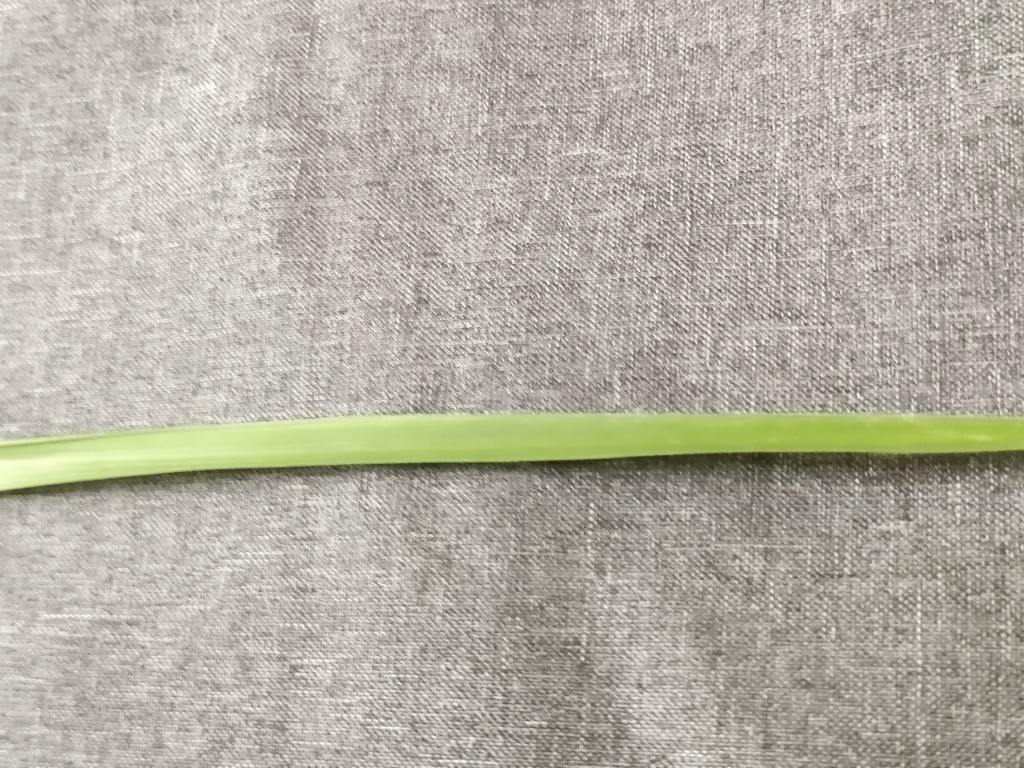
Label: Healthy